Sam Shendi

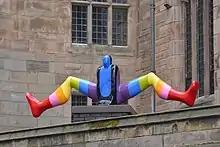
Split Decision a sculpture created by Sam Shendi in Liverpool in February 2020.

Shendi's early work in bronze and stainless steel often explored notions of balance, joy and contentment. Shendi's recent semi-abstracted figures are made in rich curving colours with a wacky sense of fun. Although they have the sleek precision of mechanical production, each is hand-made using industrial, contemporary materials like car filler and spray-paint, and hours of manual sanding. Some figures are loosely human, others hybrid animal or bird, drawing on the art and architecture of his Egyptian background.